Corbicula fluminea

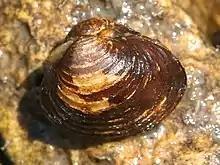
In Naperville, Illinois, USA

Human activities are the chief reason for the wide dispersal of "C. fluminea" as an invasive aquatic organism. Its global invasion probably started with Asian immigration in North America during the 1920s, as it was used as food source by these communities. "Corbicula fluminea", along with other exotic bivalve larvae, may be accidentally transported via ballast water or recreational boaters. Furthermore, the species is common in the aquarium trade and can be intentionally or unintentionally released in the wild by aquarists.